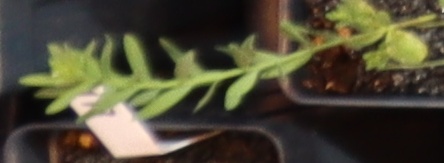
Label: Flax